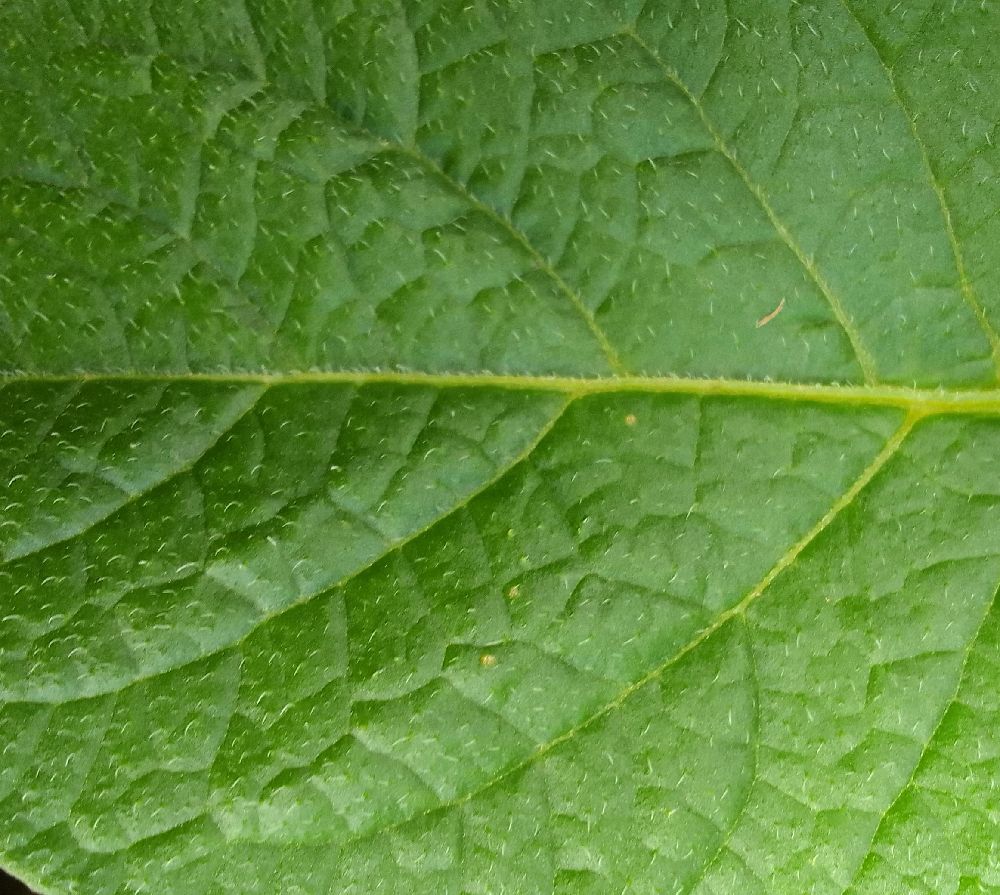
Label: Healthy